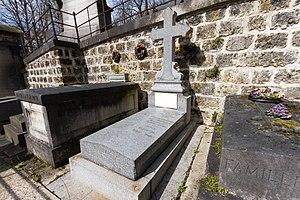
Sépulture d'André Barcat (1896-1918), sous-lieutenant aviateur tué en combat aérien le 17 juillet 1918.